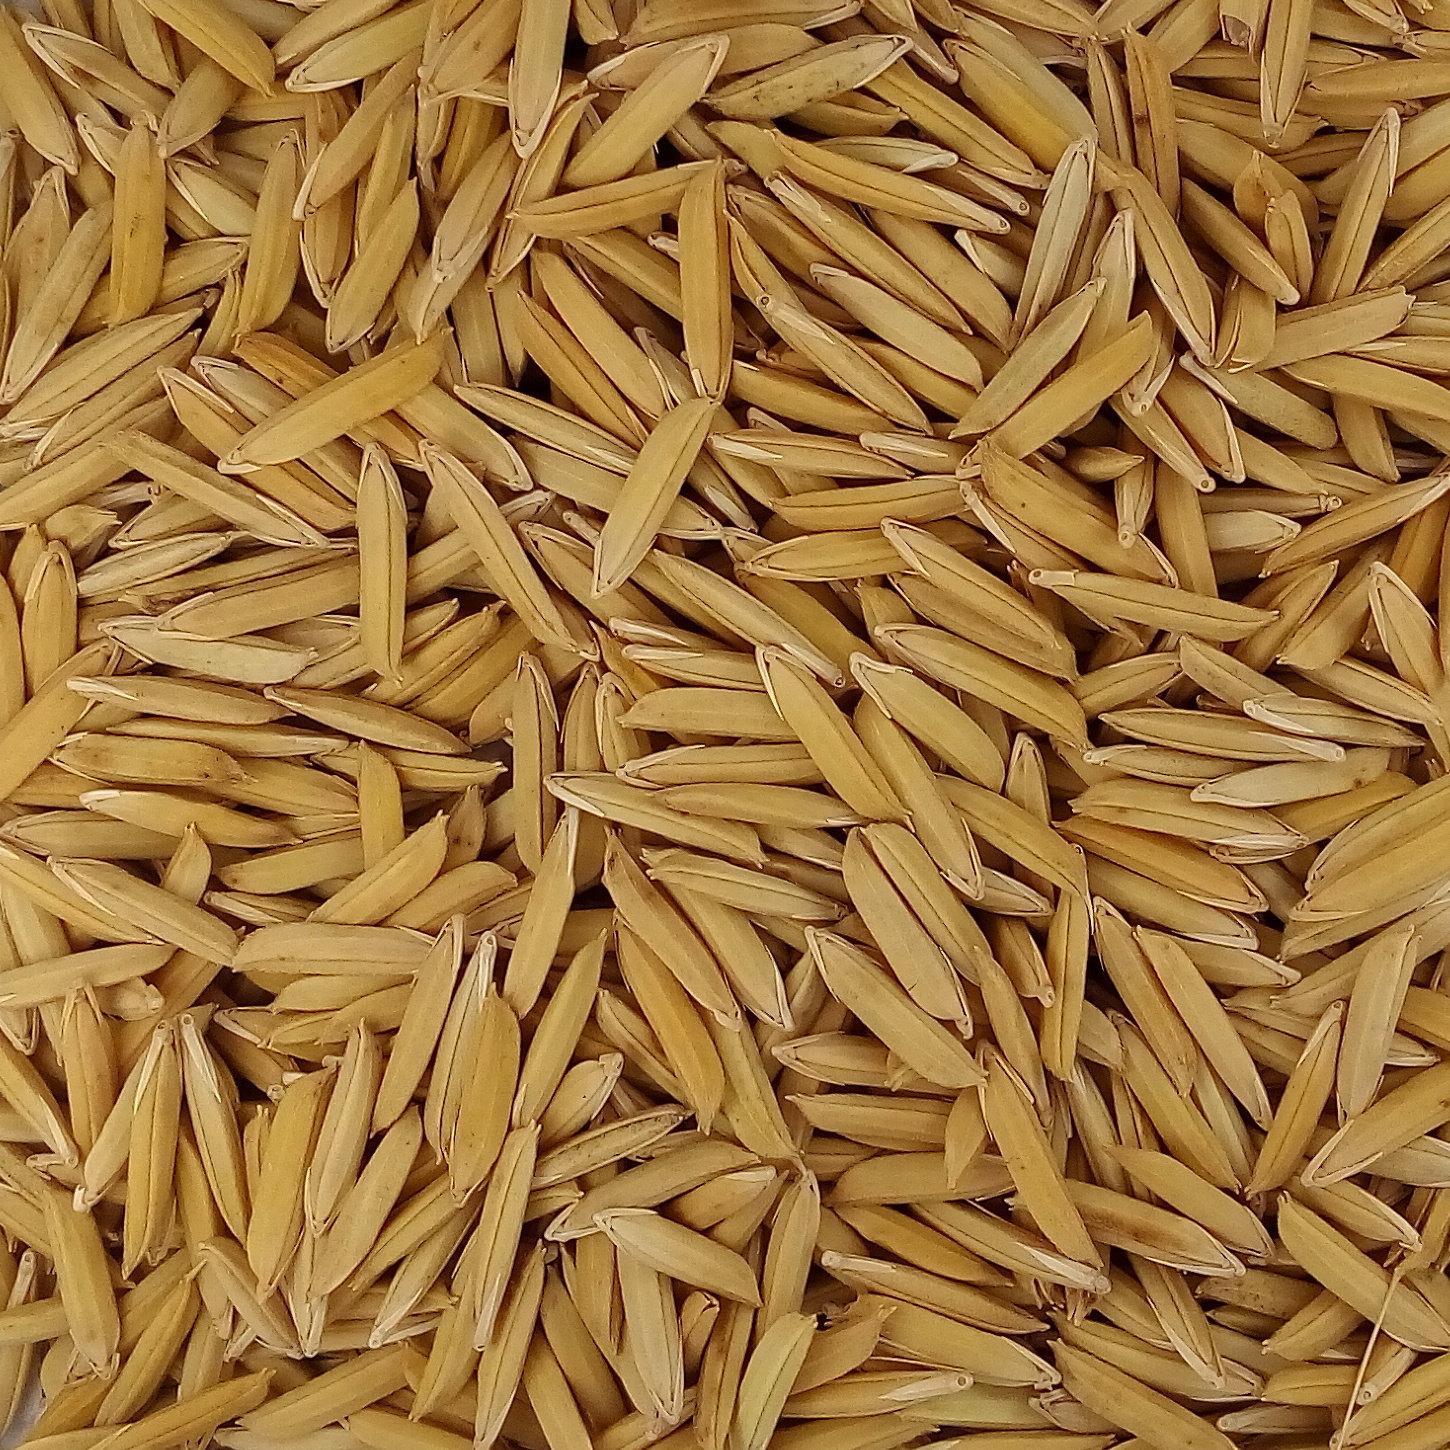
Rice seed variety: 1718